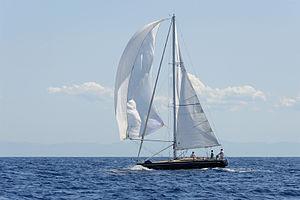
Aigue Blu&#91
Un spinnaker est un type de voile hissée à l'avant d'un voilier lorsque le vent souffle depuis l'arrière du navire. Inventé dans les années 1880, le spi est une voile de régate qui n'a pas de réel historique dans la marine commerciale ou dans la marine de guerre. Le spi se caractérise par une forme triangulaire doté d'un creux important, sa grande surface et le matériau très léger dans lequel il est taillé. Cette forme est optimisée pour l'exploitation de la force du vent venant de l'arrière tout en permettant un écoulement laminaire contrairement aux autres voiles qui fonctionnent à ces allures en écoulement turbulent. Le spi dit symétrique, sa forme la plus courante, est maintenu en place par sa pointe supérieure en tête de mât via une poulie qui peut pivoter, à la pointe située sous le vent par un cordage appelé écoute tandis que le point d'amure, situé au vent, est maintenue par un cordage appelé bras. Le point d'amure est maintenu écarté du mât par le tangon, un espar dont une extrémité est fixée au mât et l'autre extrémité solidaire du point d'amure est réglée en hauteur au moyen de deux cordages : les balancine et hale-bas de tangon.